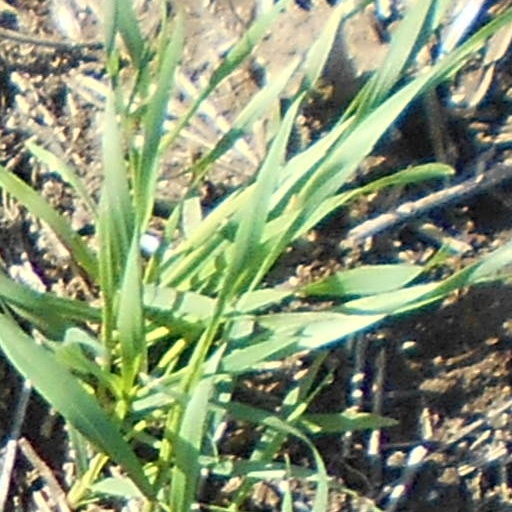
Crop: wheat